Alain Berset

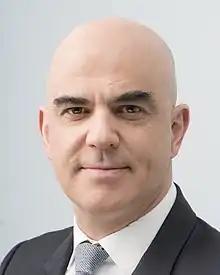
Official portrait, 2023

Alain Berset (born 9 April 1972) is a Swiss politician who served as a Member of the Swiss Federal Council from 2012 to 2023. A member of the Social Democratic Party (SP/PS), he headed the Federal Department of Home Affairs from when he took office. Berset served as President of the Swiss Confederation for 2018 and 2023.